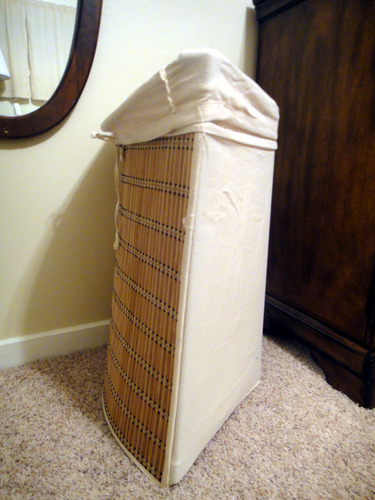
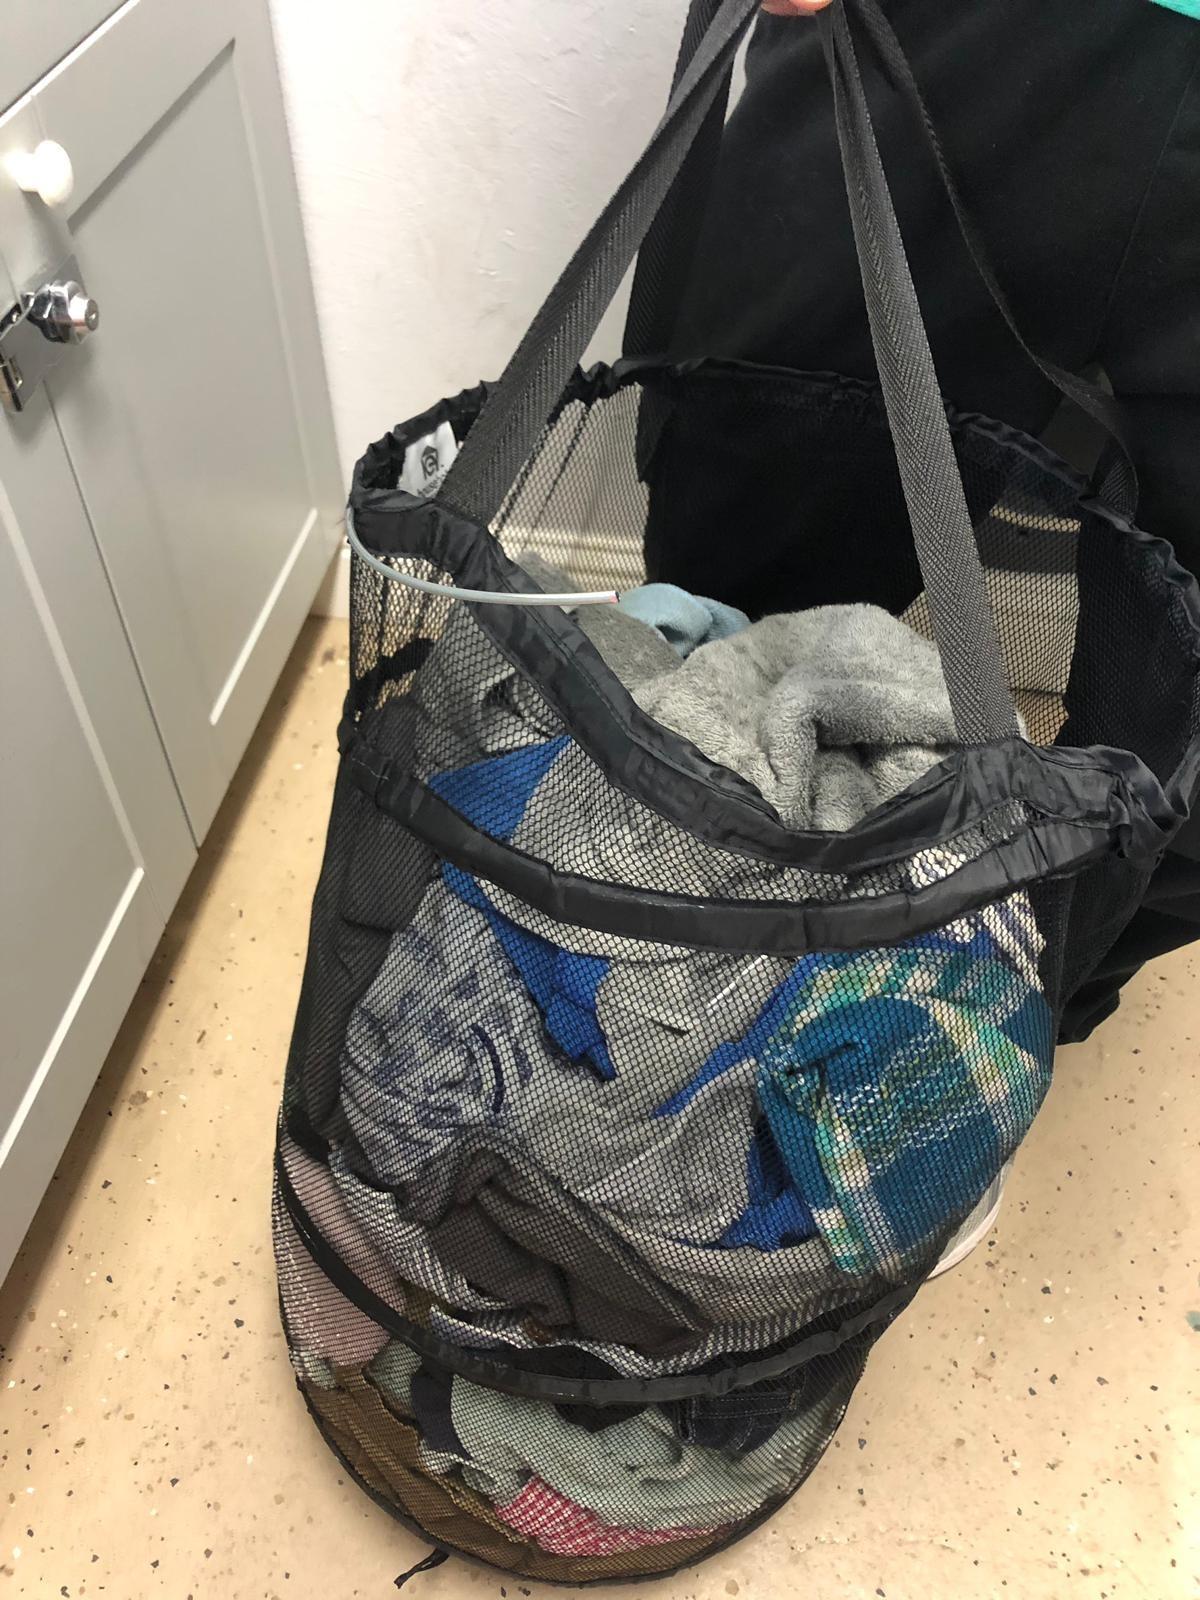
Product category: items_hamper
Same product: no